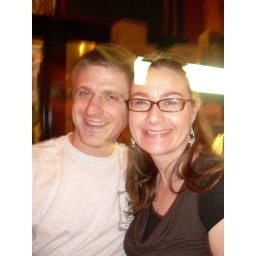
The best bar keep in the world and he watches Scifi! rock on, man!